Joey Gilbert

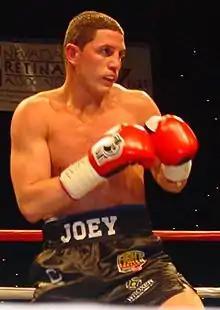
Gilbert in 2010

Gilbert began boxing as an amateur at the University of Nevada, Reno. During his time at the University of Nevada, Gilbert was a three-time National Champion, a four-time Regional Champion, a four-time All American, and was the Nevada State Golden Gloves Super Middleweight Champion in 2000. He finished his amateur career with a record of 27–1.